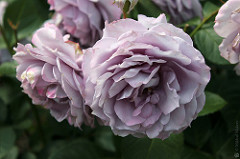
Flower: rose